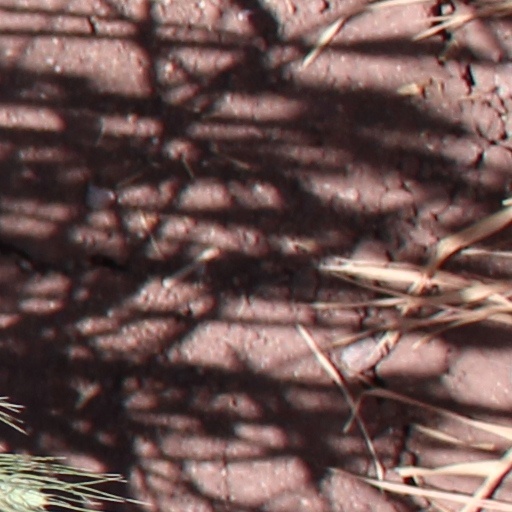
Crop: wheat